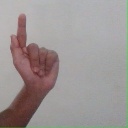
अक्षर: ळ